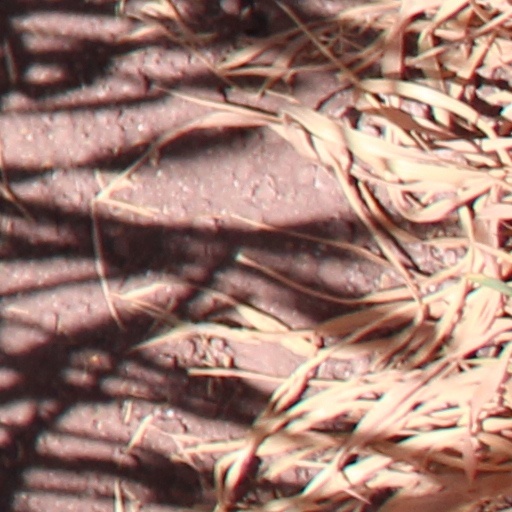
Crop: wheat